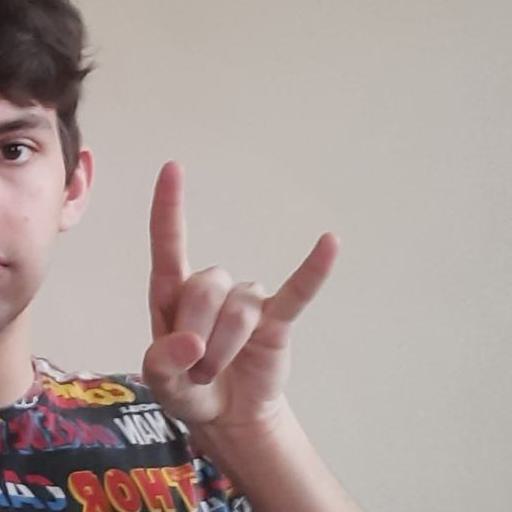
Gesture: rock